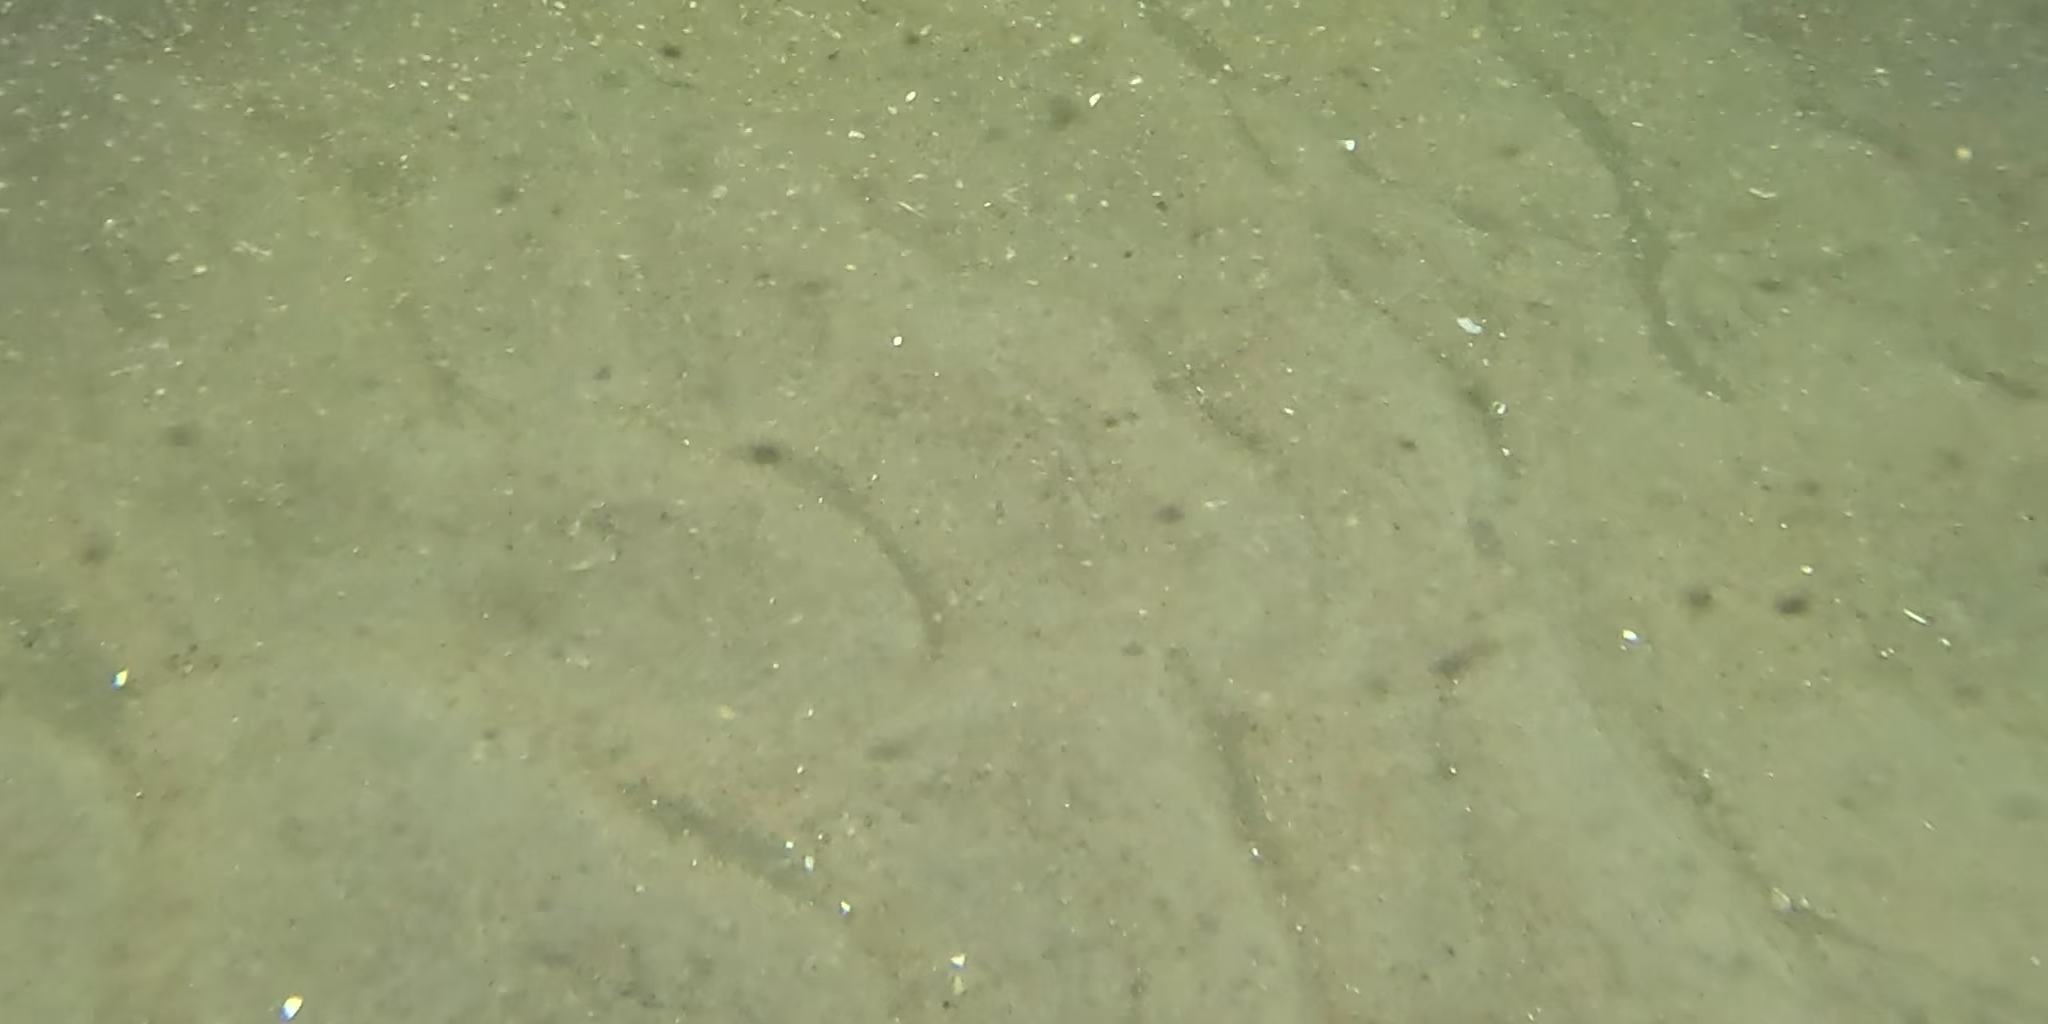
Seabed habitat: sand